Samuel Russell

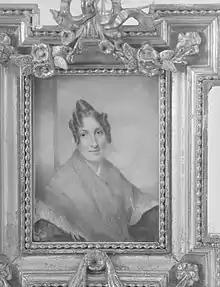
Miniature of his second wife, Frances Ann Osborne, by Henry Colton Shumway.

On October 6, 1815, Russell was first married to Mary Cotton Osborne, with whom he had two sons, George Osborne Russell and John Augustus Russell, neither of whom lived beyond the "age of early manhood." Mary was the daughter of David and Mary (née Cotton) Osborne. Mary died on September 4, 1819, aged 23, while he was in China and the children were cared for by her sister Frances Ann Osborne (1789–1862).